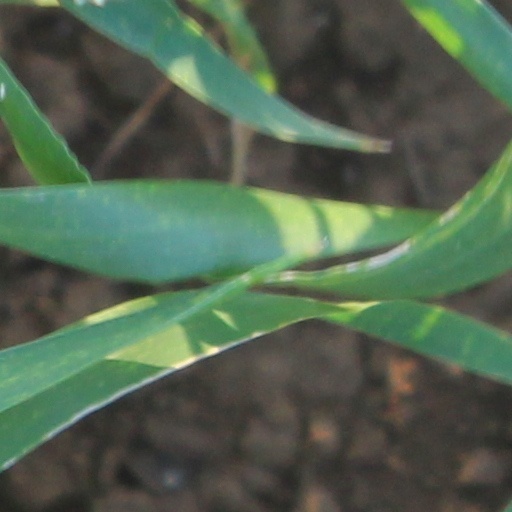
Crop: wheat